First Leicester

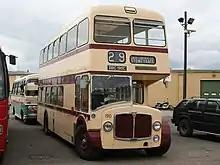
Preserved 1964 Leicester City Transport AEC Renown

In December 1874 the Leicester Tramways Company commenced operating. In July 1901 it was taken over by Leicester Corporation Transport with 39 tramcars and 30 horse-drawn buses and began to be electrified. In July 1924 the first motor buses entered service gradually replacing the trams with the last running in November 1949.